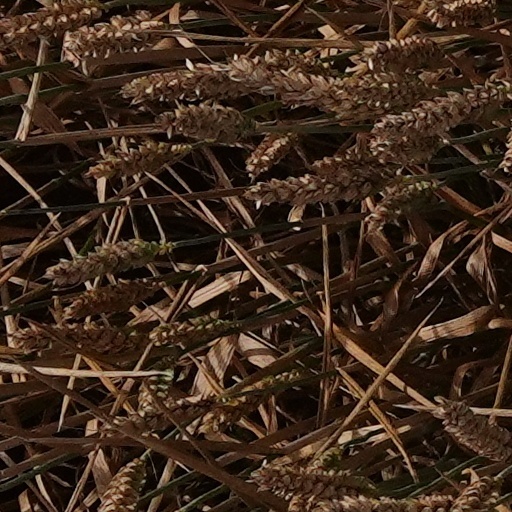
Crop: wheat